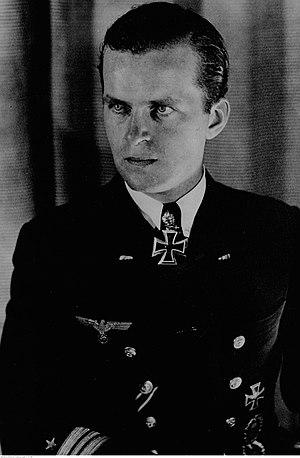
Albrecht « Cherry » Brandi, né le 20 juin 1914 et mort le 6 janvier 1966 est un militaire allemand, commandant d'Unterseeboot pendant la Seconde Guerre mondiale.